East Ludington Avenue Historic District

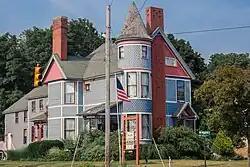
Frank N. and Fannie Allen Latimer House (701 East Ludington)

The East Ludington Avenue Historic District is a residential historic district located in the 400-800 blocks of East Ludington Avenue in Ludington, Michigan. It was listed on the National Register of Historic Places in 2022.